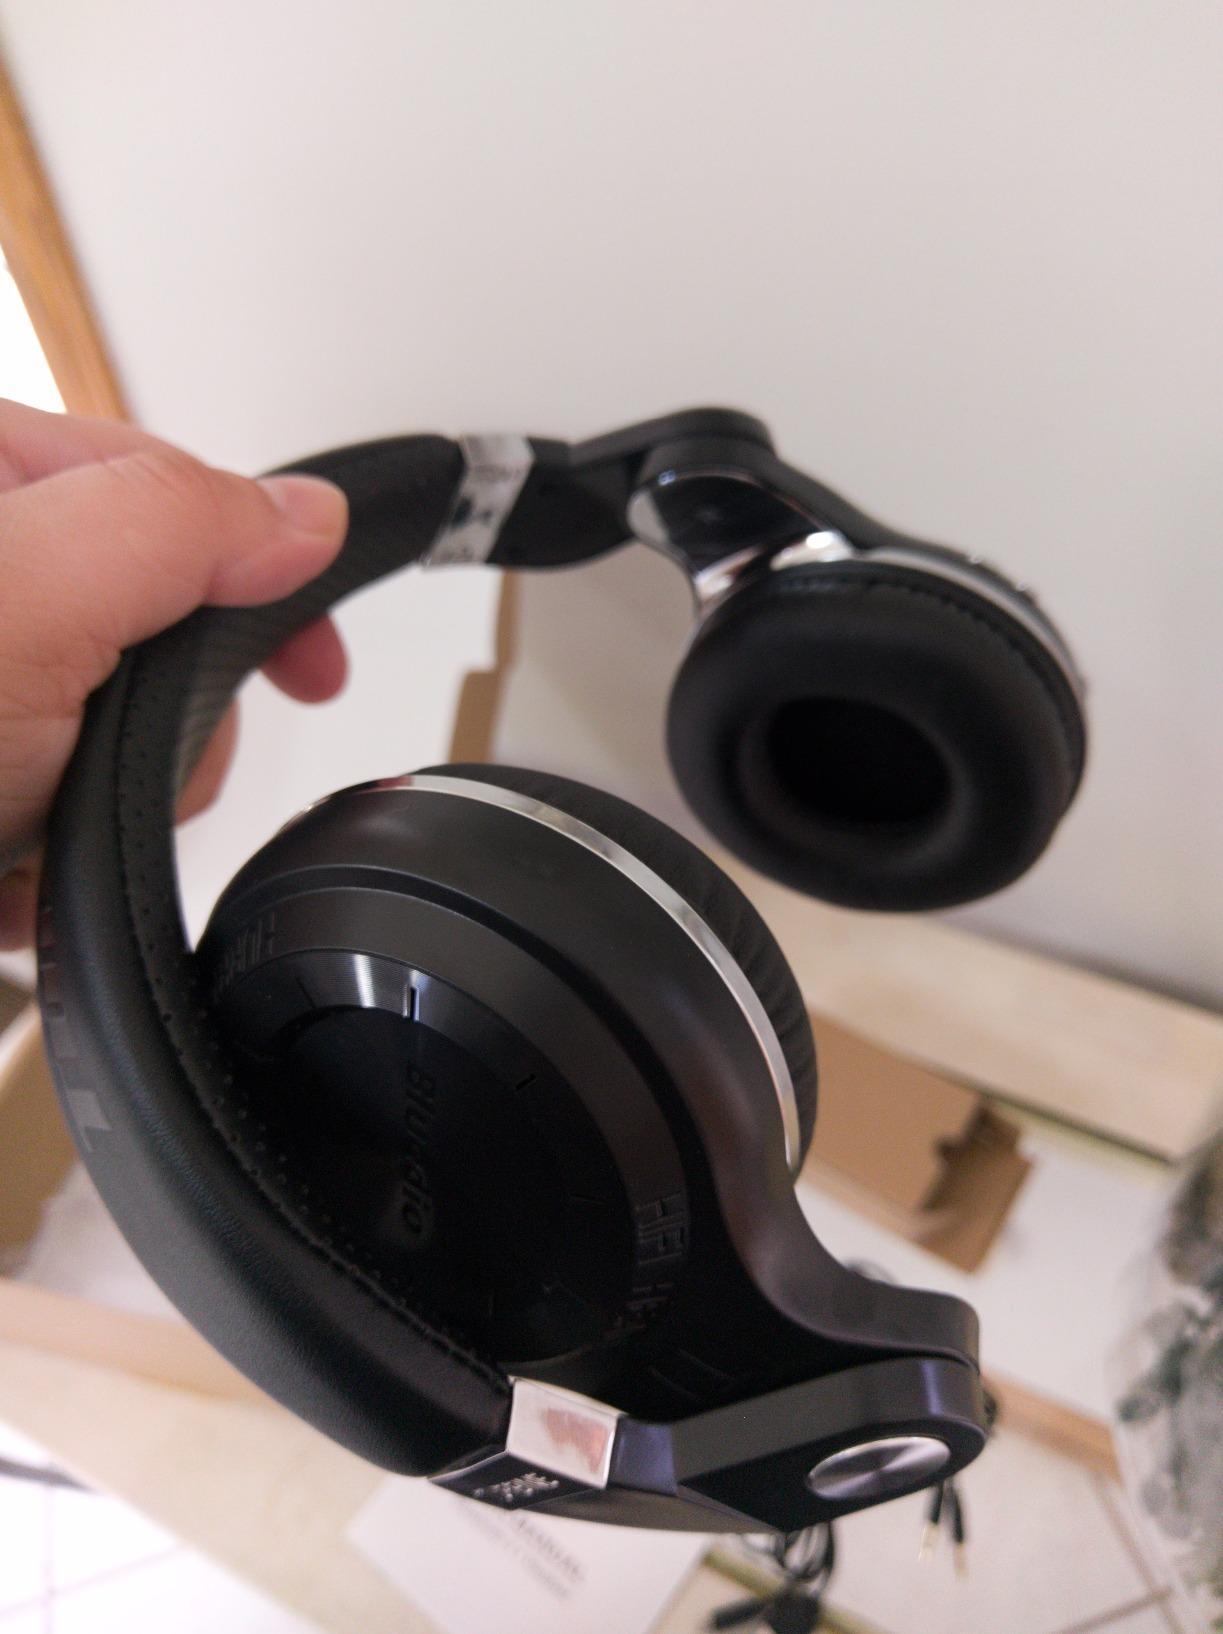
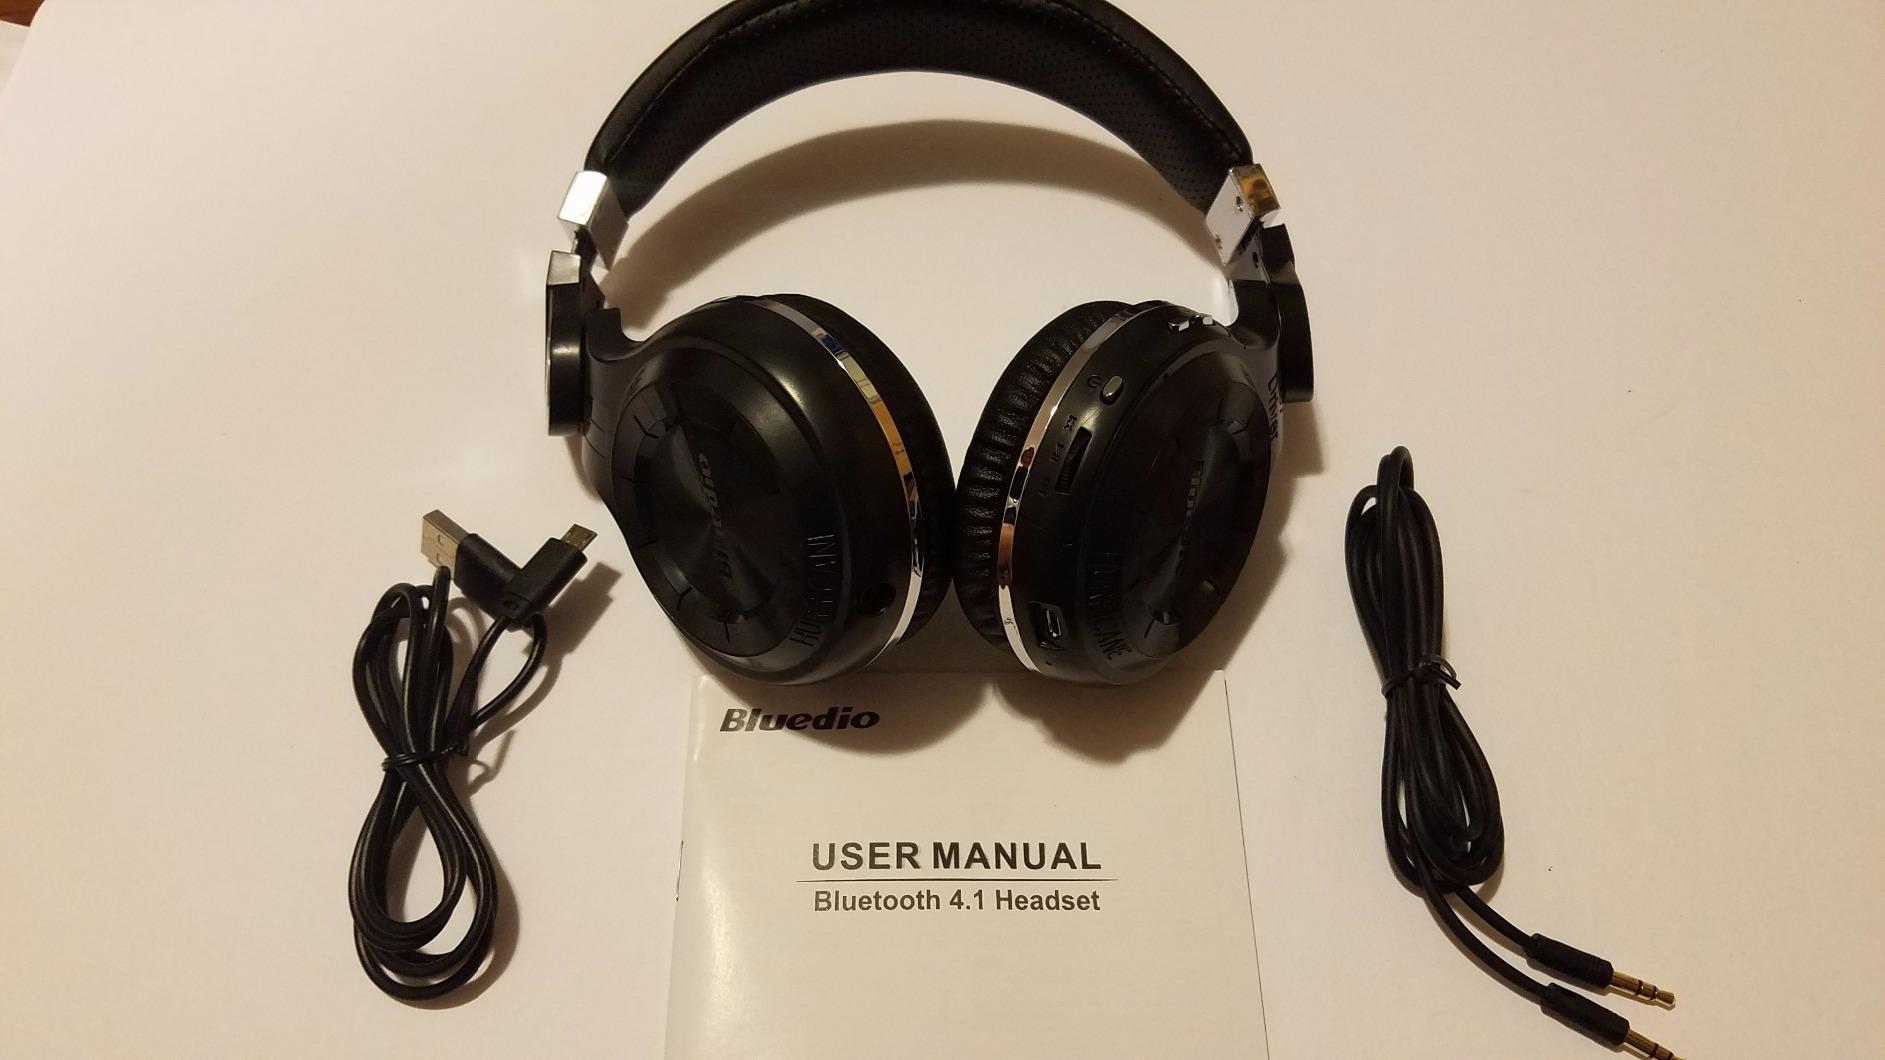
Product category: headphones
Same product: yes